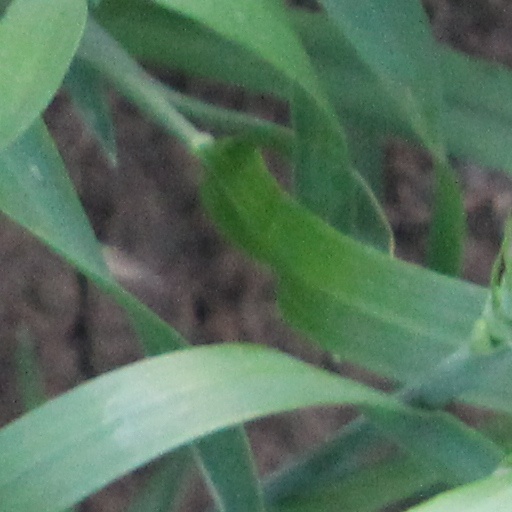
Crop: wheat